Dev Dham Jodhpuriya

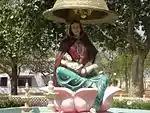
Image of Saadu Maata Gurjari at Dev Dham Jodhpuriya

Dev Dham Jodhpuriya is a temple situated in the Tonk district of Rajasthan, India dedicated to the folk deity Devnarayan.